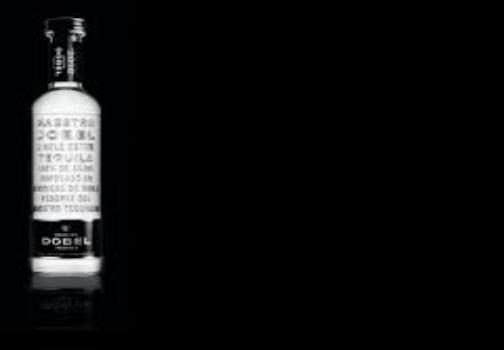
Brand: Maestro Dobel
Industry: Food